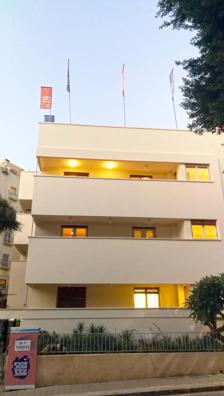
Building: Max Liebling House
Country: Israel
Year built: 1936
Bauhaus-style modernist building in Tel Aviv, Israel Max Liebling House General information Architectural style Bauhaus, International Style Location 29 Idelson Street, Tel Aviv, Israel Construction started 1936 Design and construction Architect(s) Dov Karmi Max Liebling House is a Bauhaus -style modernist building in Tel Aviv , Israel . Located at 29 Idelson Street, it was designed by architect Dov Karmi and built by Tony and Max Liebling in 1936. History Max Leibling house was the first building in the country to use elongated recessed balconies, an adaptation of Le Corbusier 's strip windows. Horizontality is emphasized by the narrow intervals between the building's parapet and overhang; not only does this have the design impact of emphasizing the horizontal style, it has the practical effect of screening out the heat of the Mediterranean sun. The timbered pergola, a design element frequently seen in Jerusalem, is unusual in Tel Aviv. In 2014 Max Liebling House was one of the first ten modernist buildings to receive restoration grants under the Getty Foundation 's new "Keeping It Modern" initiative. In 2015 the German government funded the restoration of the House as a museum that would also oversee the restoration and preservation of Tel Aviv's notable Bauhaus buildings . Tel Aviv's White City district, a designate World Heritage Site , is the largest collection of German Bauhaus-style buildings found anywhere in the world. Design The house features distinctive characteristics of the International style, such as a designed entrance that also includes a fishpond, a luxurious staircase room, and recessed balconies. The house stands out as the first building in Israel to use elongated recessed balconies as an adaptation to the ribbon windows (continuous horizontal windows serving as a motif in the building envelope, allowing any desired opening for light, air, and a sense of flow into the building) of Le Corbusier . The horizontal lines are emphasized by the narrow spaces between the building's shell and the pergola; the building incorporates design influences that highlight the horizontal style, as well as a practical effect of shading from the Mediterranean midday sun. The wooden-covered pergola, an architectural element often seen in Jerusalem , is rarer in Tel Aviv . During the renovation, efforts were made to preserve the unique style of the building. According to architect Rivka Karmi, responsible for the renovation, the uniqueness of the building also arises from the proportions of the front and its connection to the street. The balconies and narrow windows serve as mediation between the outside and inside, isolating from noise and light. The research conducted prior to the renovation, as well as its planning and execution, mostly using traditional materials and techniques, were carried out in collaboration with experts from Germany who prioritized the building's needs over other considerations. In some walls, previous paint layers were preserved, and some were repainted in the original colors of Le Corbusier . The windows, frames, and doors were restored to details, including adjustable blinds in the doors. In the front restoration, the original plaster was preserved as much as possible, and cracks were fixed using a special technique rather than replacing the entire plaster. See also Bauhaus Center, Tel Aviv Bauhaus Museum, Tel Aviv Architecture of Israel References